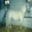
Label: horse